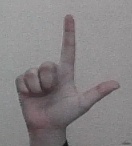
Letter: laam